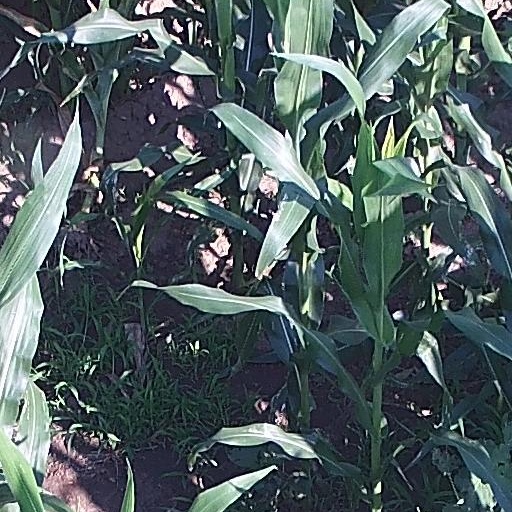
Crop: maize; corn